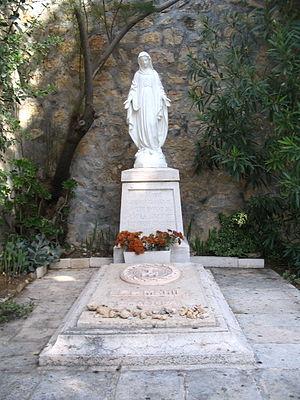
Le Père Alphonse Ratisbonne, parfois nommé Alphonse de Ratisbonne ou Marie-Alphonse Ratisbonne, est un prêtre et missionnaire français d'origine juive dont la conversion au catholicisme fit grand bruit à l'époque. Après sa conversion, il entre dans la Compagnie de Jésus et seconde son frère, Théodore, lui aussi converti au catholicisme, pour développer la Congrégation de Notre-Dame de Sion. Il fonde plusieurs monastères et orphelinats en Palestine.